Boundary commissions (United Kingdom)

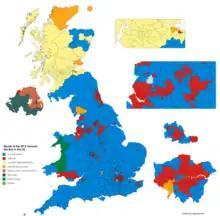
The current constituencies showing the results of the 2019 general election.

The review that gave rise to most of the constituency boundaries currently in force is the Fifth Periodic Review, which was given effect in Wales by an Order made in 2006, in England by an Order from 2007 and in Northern Ireland by an Order from 2008, with the new boundaries used for the May 2010 general election. The most recent general review in Scotland was given effect in 2005, and the resulting constituencies were used in the May 2005 general election.